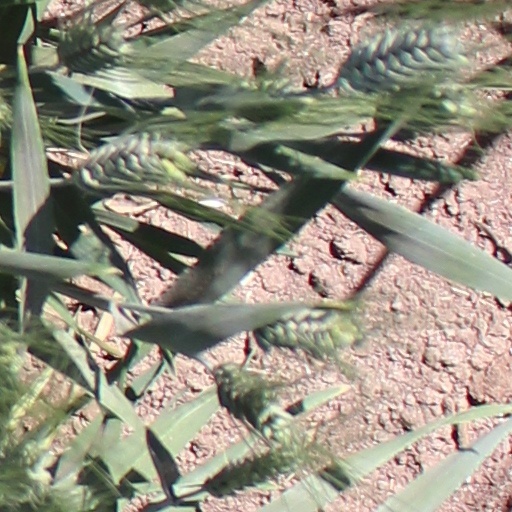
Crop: wheat